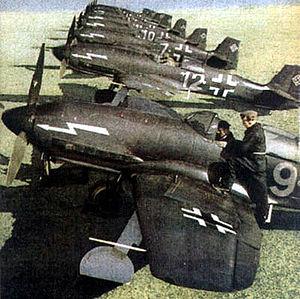
Le Heinkel He 100 est un prototype d'avion militaire de la Seconde Guerre mondiale allemand.